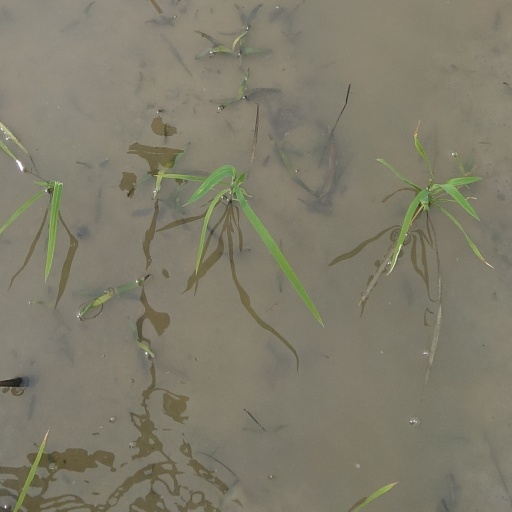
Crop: rice